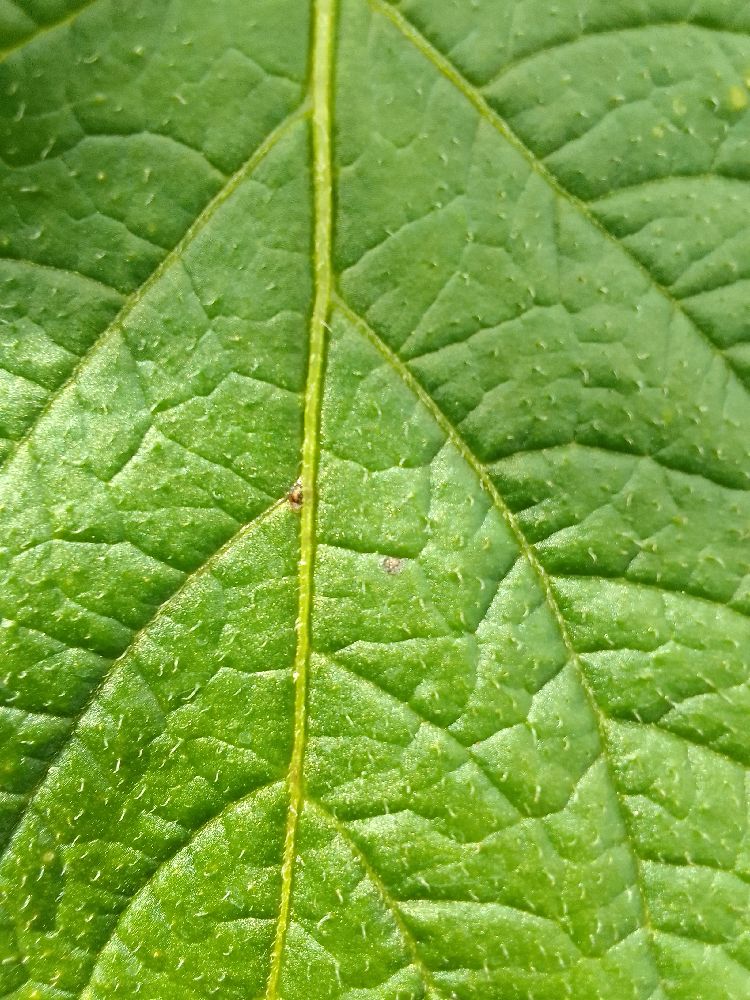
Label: Healthy